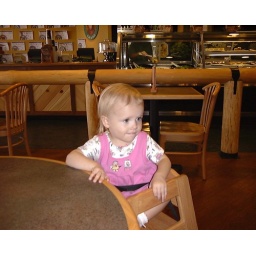
19980900 erin in chair at bear rock